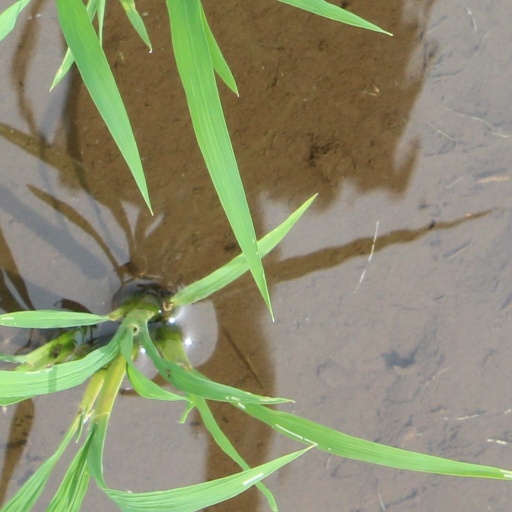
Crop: rice